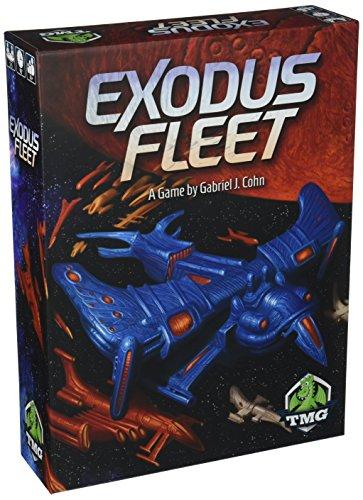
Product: Exodus Fleet Board Game Expansion
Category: Toys & Games | Games & Accessories | Board Games
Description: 60-120 minute playing time.
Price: $21.99
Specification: ProductDimensions:11.7x2.6x8.7inches|ItemWeight:2pounds|ShippingWeight:2.7pounds(Viewshippingratesandpolicies)|DomesticShipping:ItemcanbeshippedwithinU.S.|InternationalShipping:ThisitemcanbeshippedtoselectcountriesoutsideoftheU.S.LearnMore|ASIN:1938146557|Itemmodelnumber:TTT1018|Manufacturerrecommendedage:13yearsandup